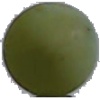
Label: Grape White 4